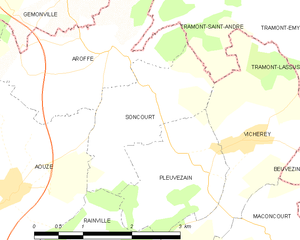
Carte des communes françaises Soncourt